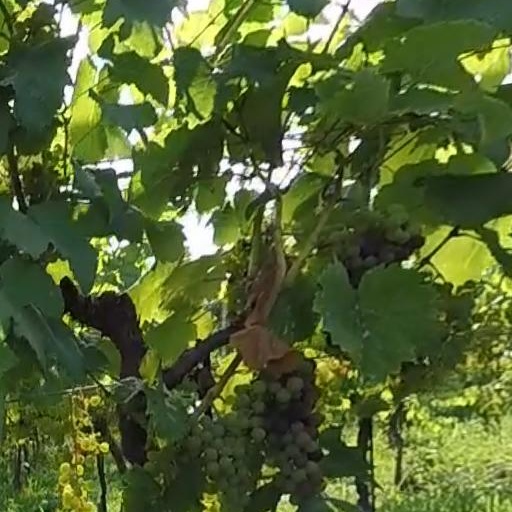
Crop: grape